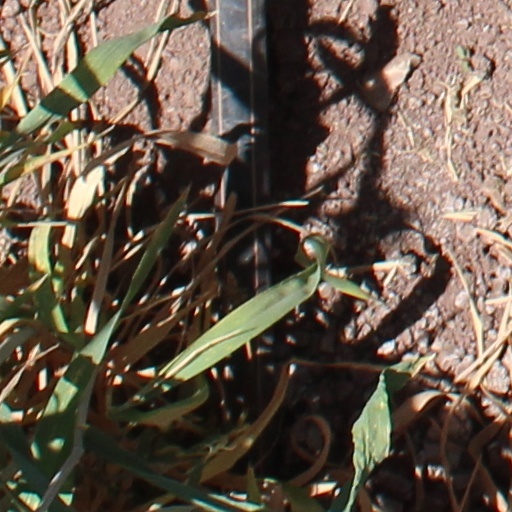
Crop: wheat